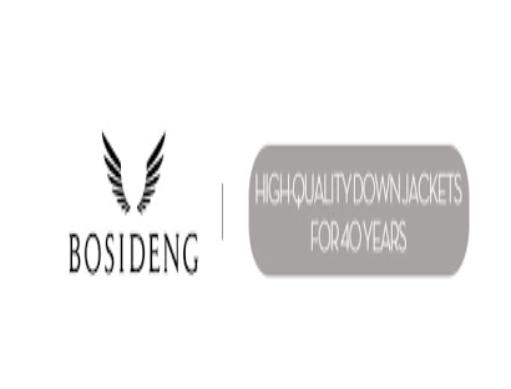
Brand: Bosideng
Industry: Clothes